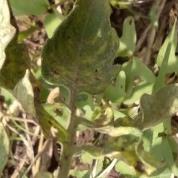
Crop: Tomato
Condition: mite-d